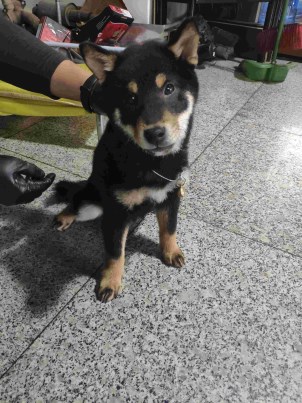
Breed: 1043-n000001-Shiba_Dog